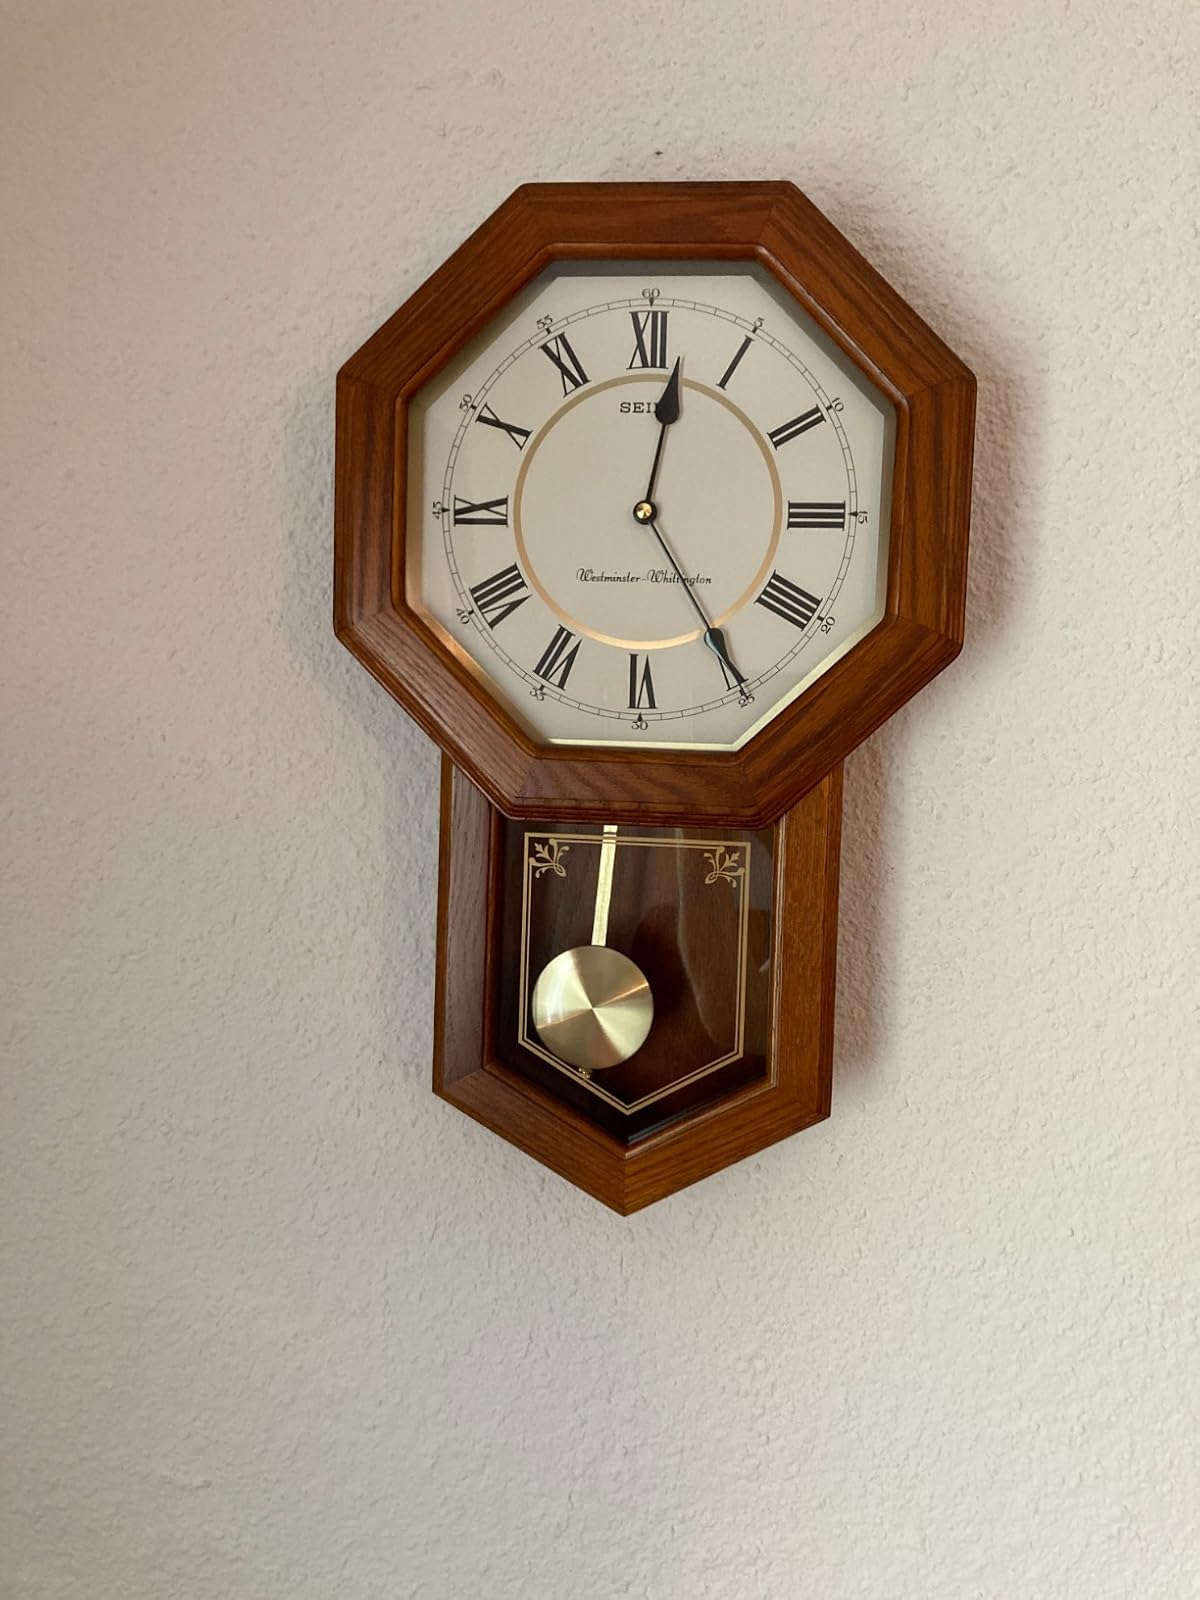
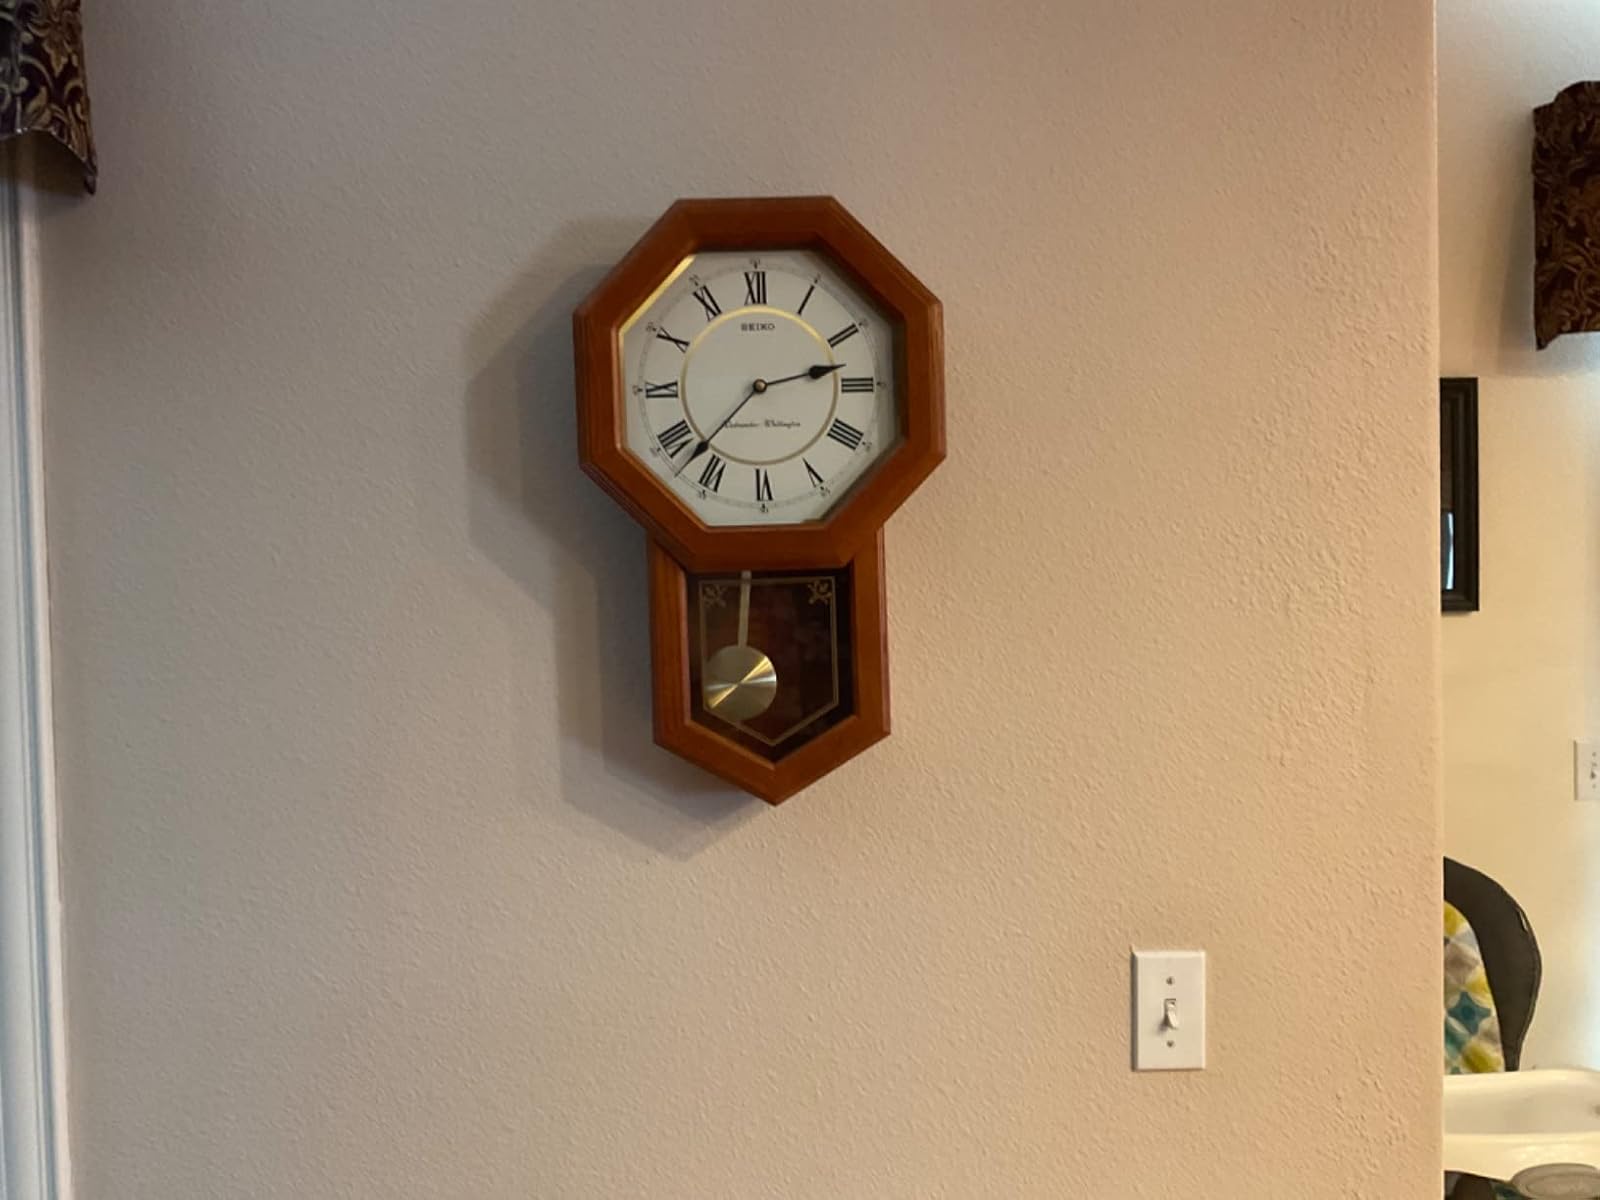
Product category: clock
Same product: yes